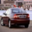
Label: automobile